Edmund Richardson

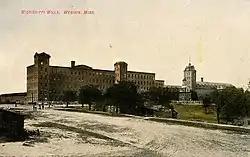
Mississippi Mills textile plant, circa 1900.

He owned country stores, banks, steamboats, railroads, cotton-seed mills, a cotton commission house in New Orleans (Richardson and May), a controlling interest in the South's largest textile plant (Mississippi Mills) in Wesson, Mississippi, and dozens of cotton plantations in the states of Arkansas, Louisiana, and Mississippi. Richardson was in partnership with General Nathan Bedford Forrest in planting cotton on President's Island, near Memphis, Tennessee, from 1872 until Forrest's death in 1877.